Teresita Reyes

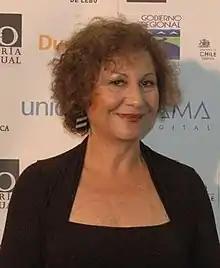
Reyes in 2011

María Teresita de Jesús Reyes Aleuanlli (4 February 1950 – 24 May 2025) was a Chilean actress. She was of Palestinian ancestry on her mother's side. Reyes died from cancer on 24 May 2025, at the age of 75.